Polygonaceae

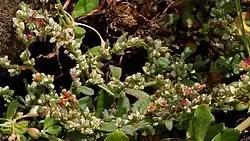
"Polygonum plebeium" or small knotweed

The last comprehensive revision of the family was published in 1993 by John Brandbyge as part of "The Families and Genera of Vascular Plants". Brandbyge followed earlier systems of plant classification in dividing Polygonaceae into two subfamilies, Eriogonoideae and Polygonoideae. Since 1993, the circumscriptions of these two subfamilies have been changed in light of phylogenetic studies of DNA sequences. Genera related to "Coccoloba" and "Triplaris" were moved from Polygonoideae to Eriogonoideae. The genus "Symmeria" does not belong to either of these subfamilies because it is a sister to the rest of the family. "Afrobrunnichia" might constitute a new subfamily as well.